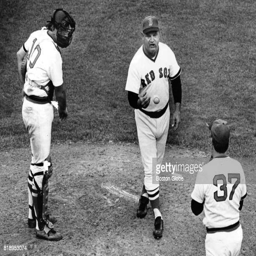
baseball player throws a pitch to politician during a game against sports team